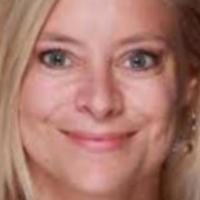
Age group: age 21-30